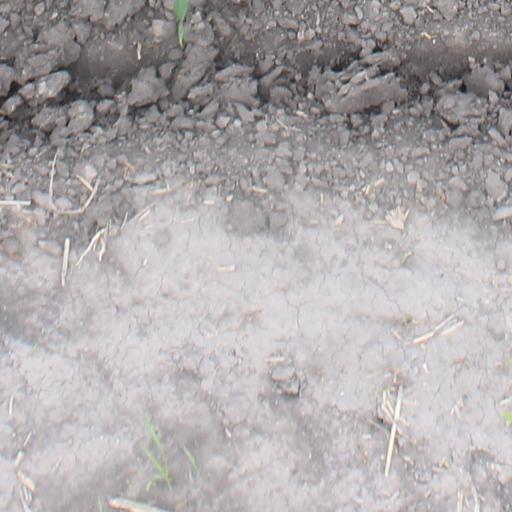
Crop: maize; corn